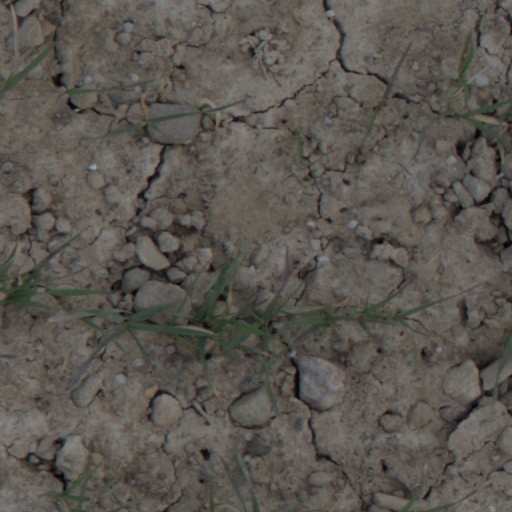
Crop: wheat